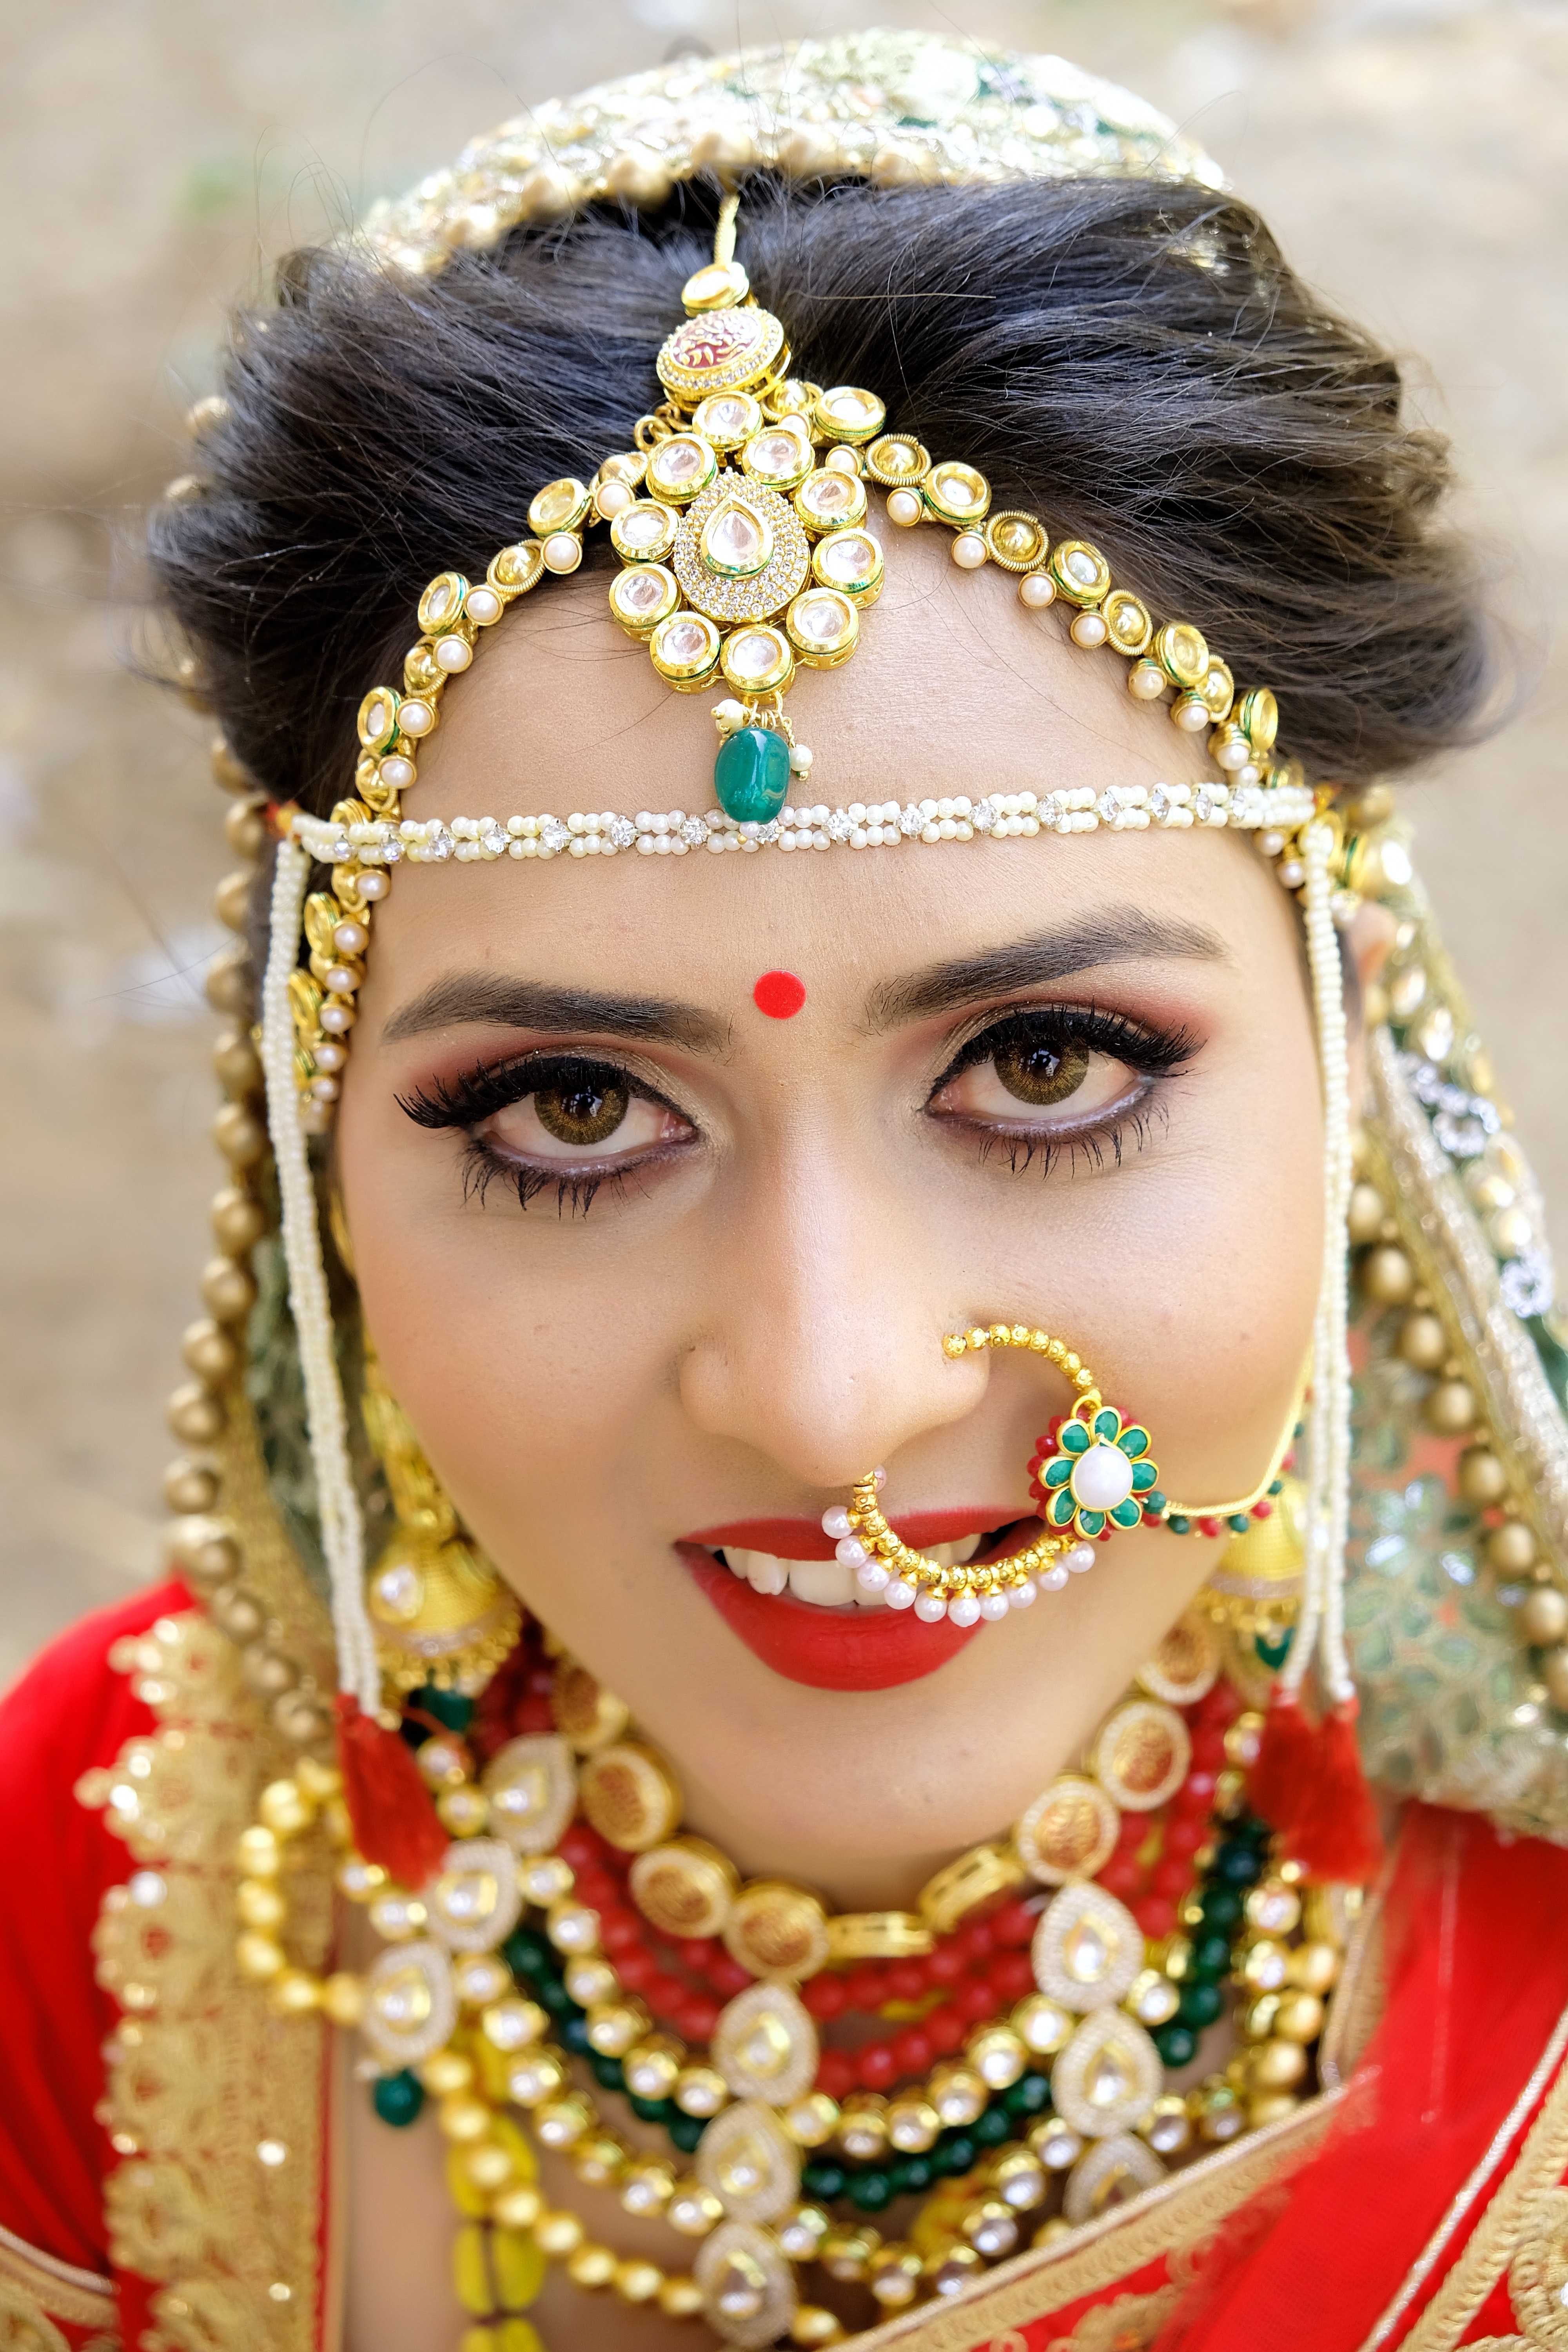
face, jewellery, beauty, skin, nose, lady, eyebrow, head, cheek, forehead, close up, bride, tradition, eye, temple, girl, hair accessory, smile, headpiece, religion, carnival, makeover